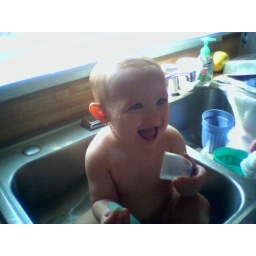
Jasmine getting a bath in the sink at the beach